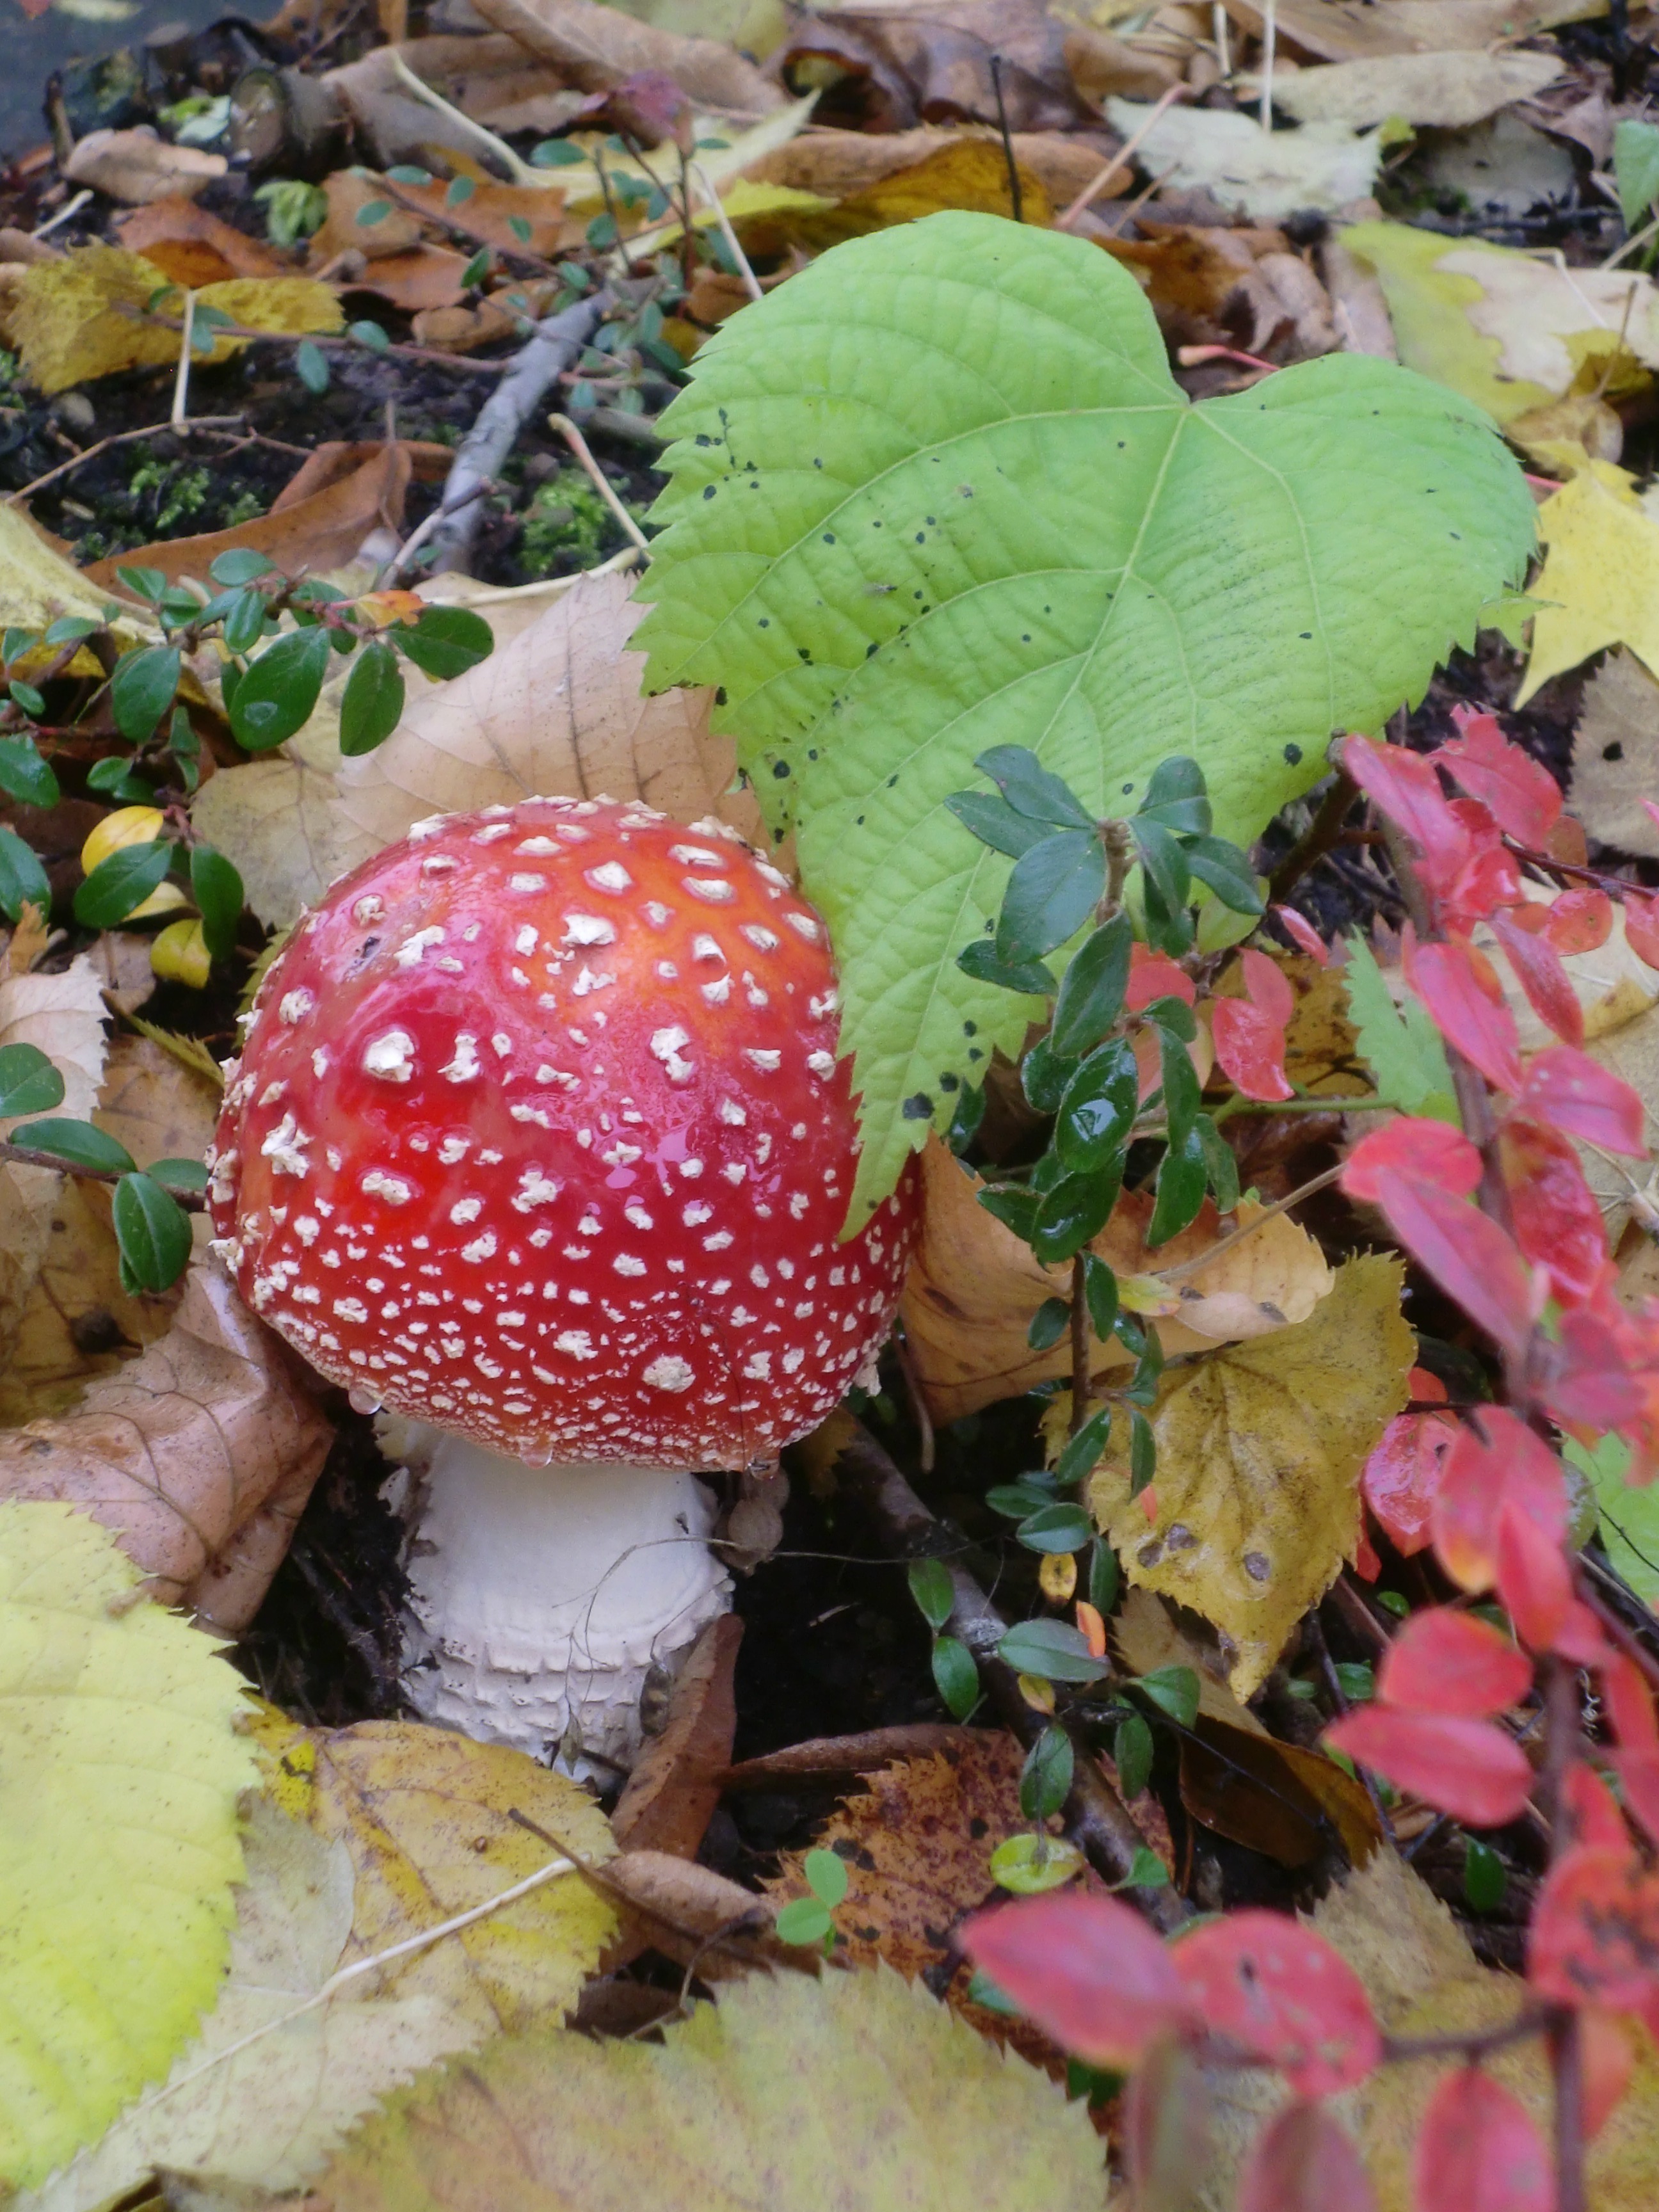
plant, fruit, leaf, flower, food, produce, color, autumn, flora, heart shape, leaves, fly agaric, mood, medicinal mushroom